Kym Hampton

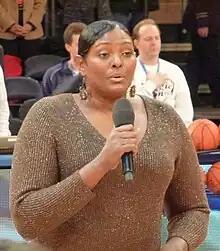
Singing the national anthem at the 2012 Maggie Dixon Classic

Kym Hampton (born November 3, 1962) is a retired professional basketball player. A 6'2" center, Hampton was drafted as the number four pick in the 1997 WNBA Elite draft and played three seasons for the New York Liberty (1997–1999). Following a 12-year professional stint in Europe along with her three years in the WNBA, Hampton retired from basketball in 2000, due to worn cartilage in her right knee.